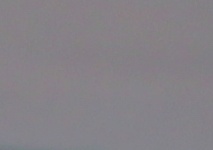
Label: Sugar beet